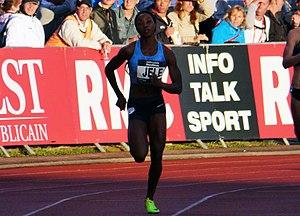
Lydia Casey Jele, née Mashila le 22 juin 1990 à Gaborone, est une athlète botswanaise.